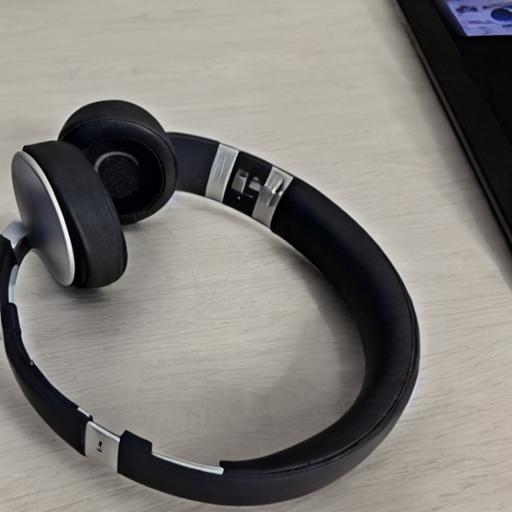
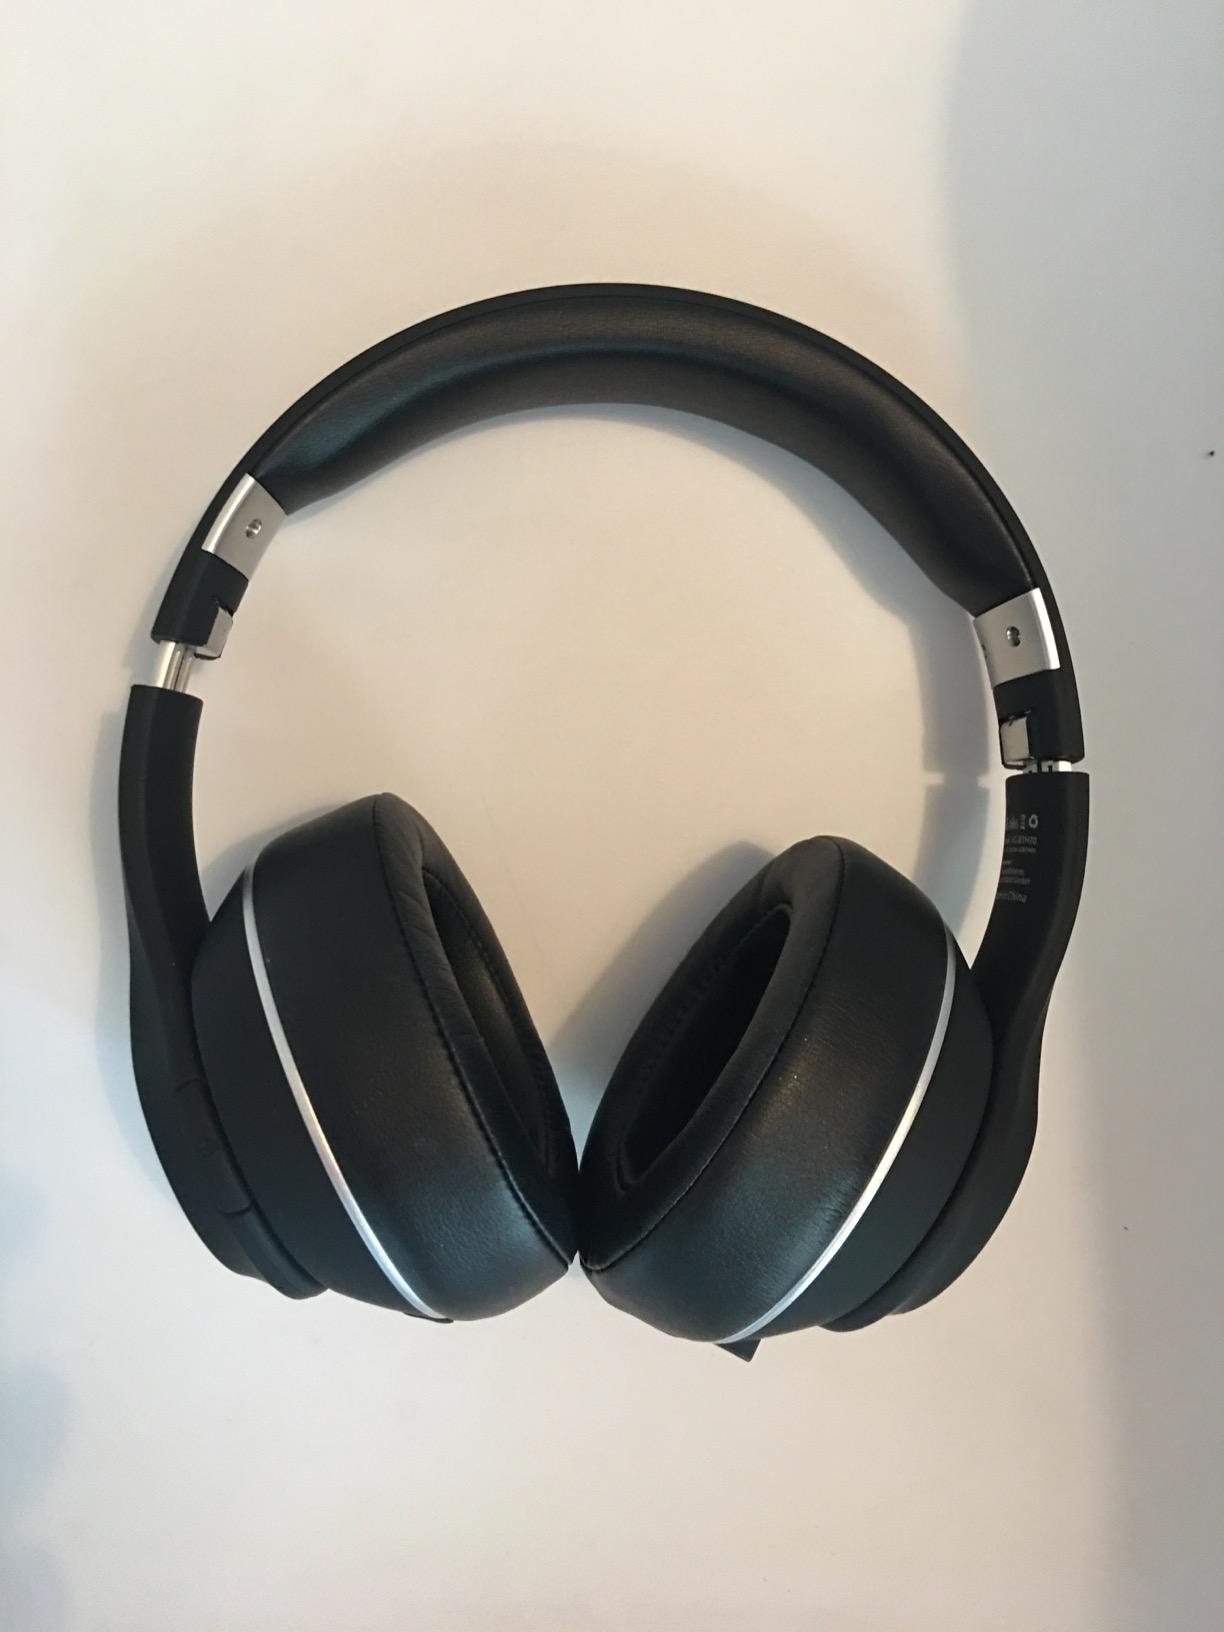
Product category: headphones
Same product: no